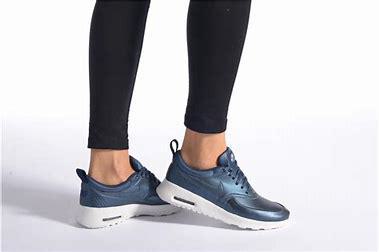
Brand: Nike
Model: Air Max Thea